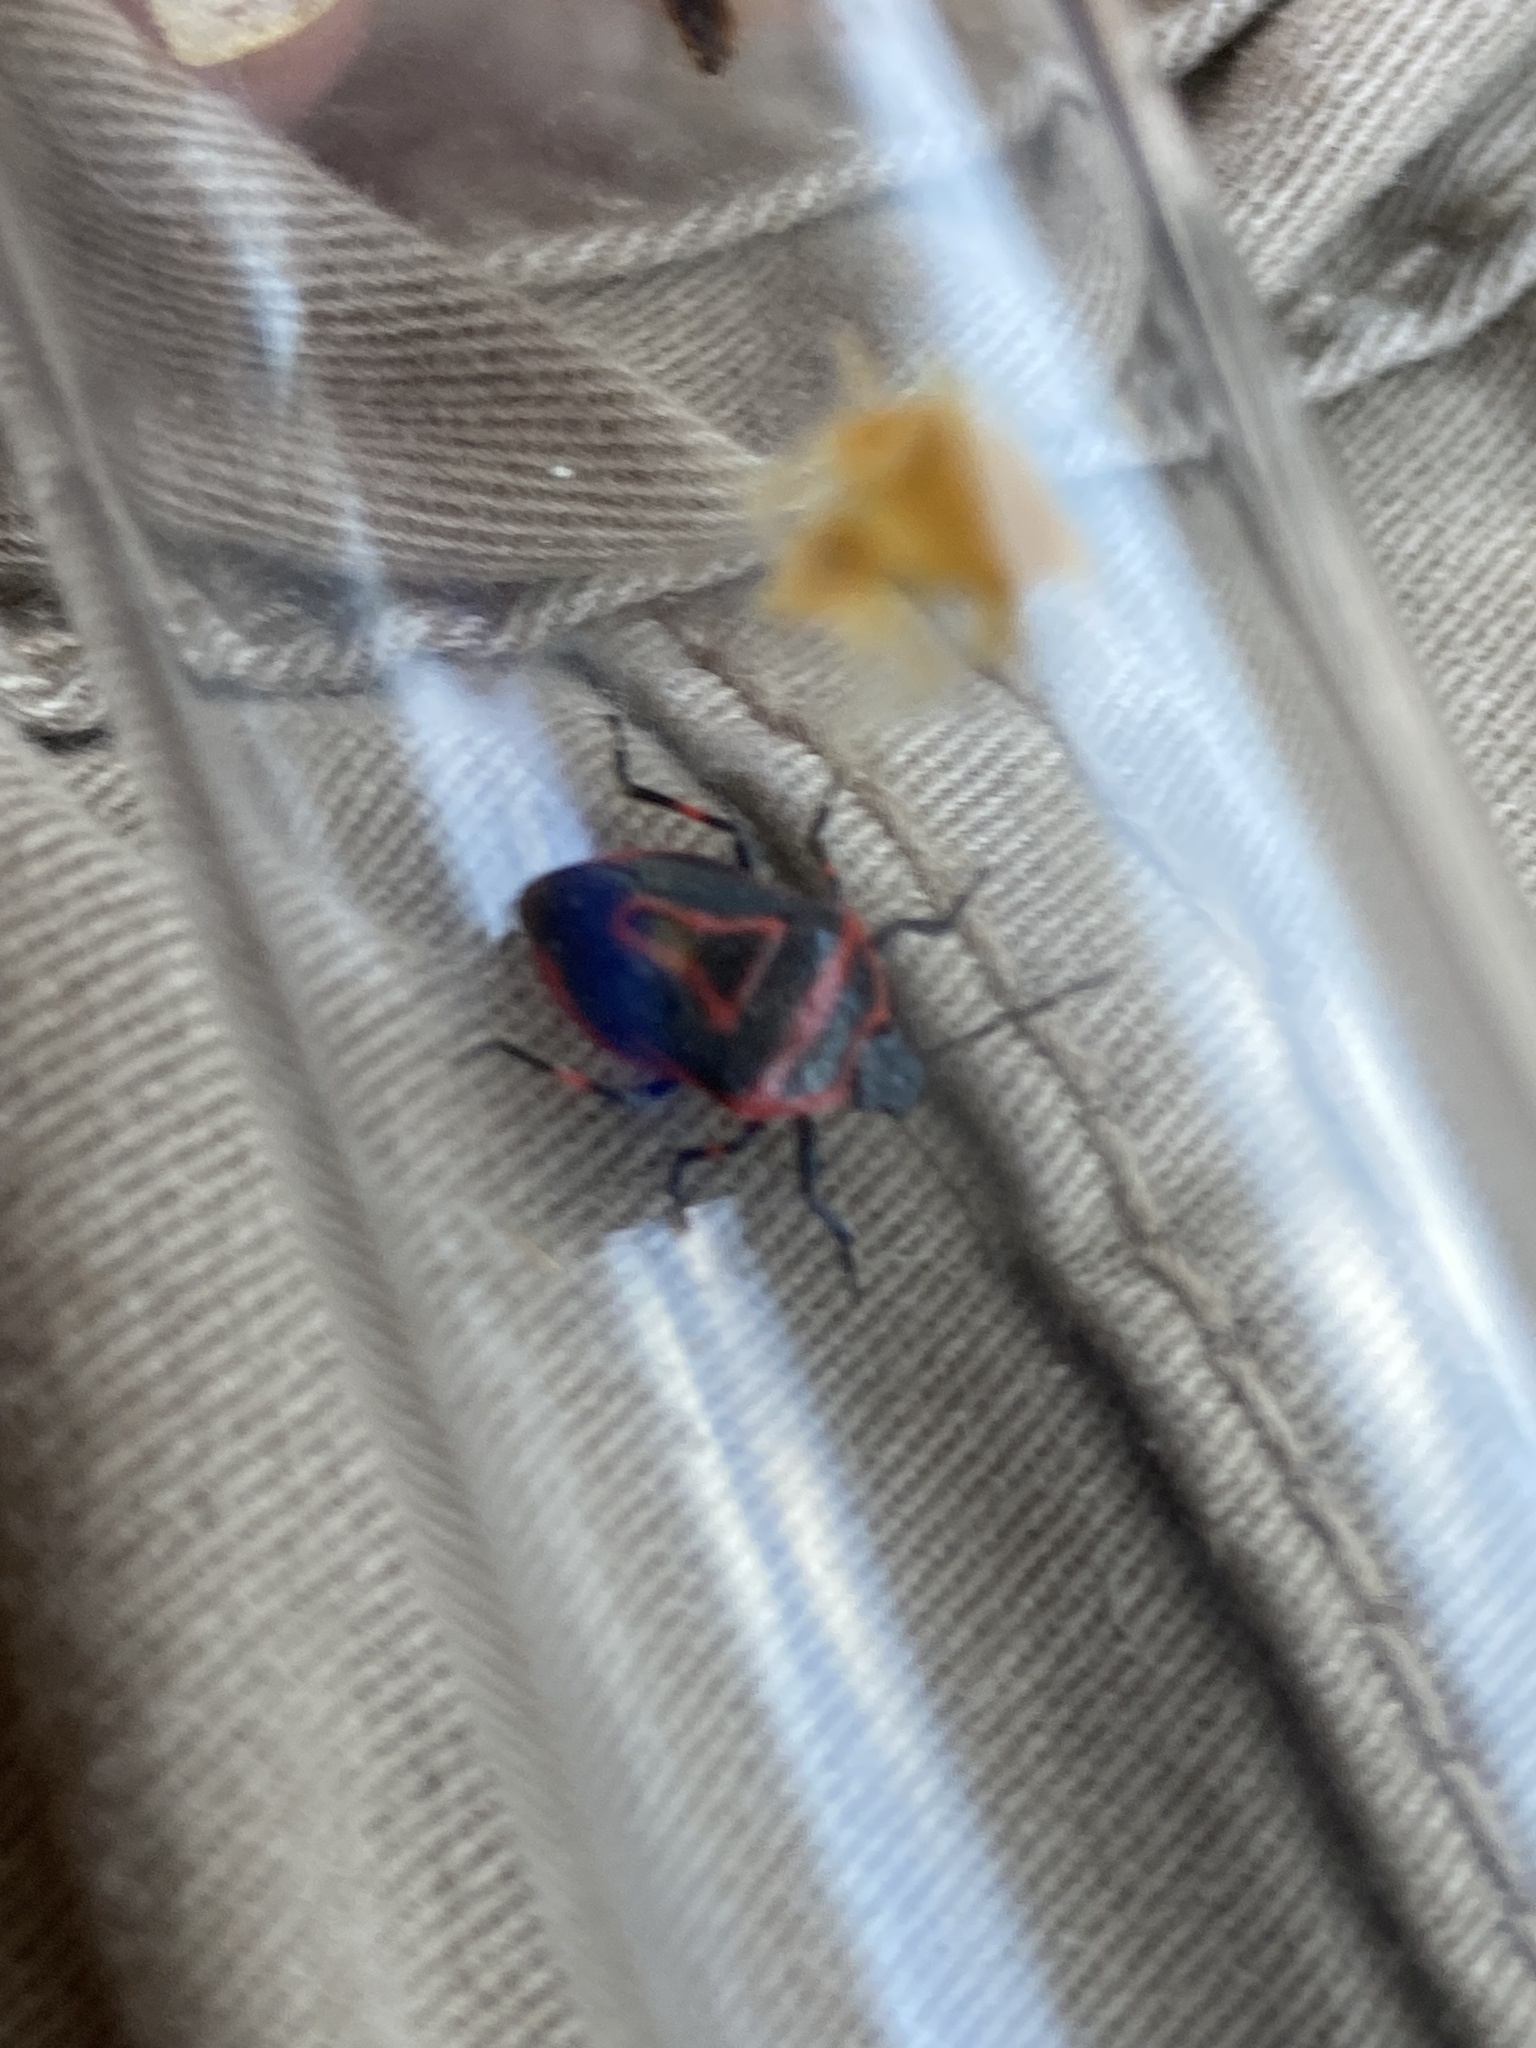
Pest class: stink_bug